Lebanon national football team

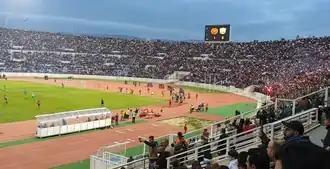
Nejmeh fans at the Camille Chamoun Sports City Stadium

Lebanon hosted the inaugural Arab Cup in 1963 between March and April, marking the first edition of the tournament. The concept of an Arab Cup was initially proposed in 1957 by Lebanese journalist Nassif Majdalani and Izzat Al Turk, the Secretary General of the LFA. In 1962, the LFA, under the leadership of its president Georges Dabbas, formally advocated for the establishment of the tournament. The inaugural competition took place in Beirut between April and May 1963, featuring five participating teams. Lebanon was placed in a group with Tunisia, Syria, Kuwait, and Jordan. The Lebanese team began the tournament with a 6–0 victory over Kuwait, highlighted by a hat-trick from Mardik Tchaparian. Following another win against Jordan (5–0) and losses to Syria (3–2) and Tunisia (1–0), Lebanon secured a third-place finish in the tournament.